Mississippi State University

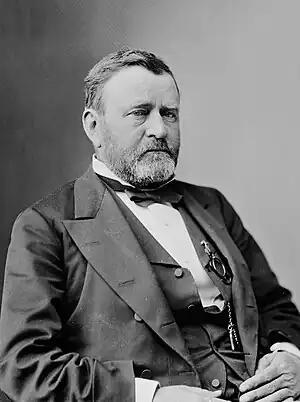
Mississippi State University is home to the Ulysses S. Grant Presidential Collection.

The Mitchell Memorial Library is in the heart of the campus, on the eastern side of the Drill Field. The library has a collection of 2,124,341 volumes and 70,331 journals.